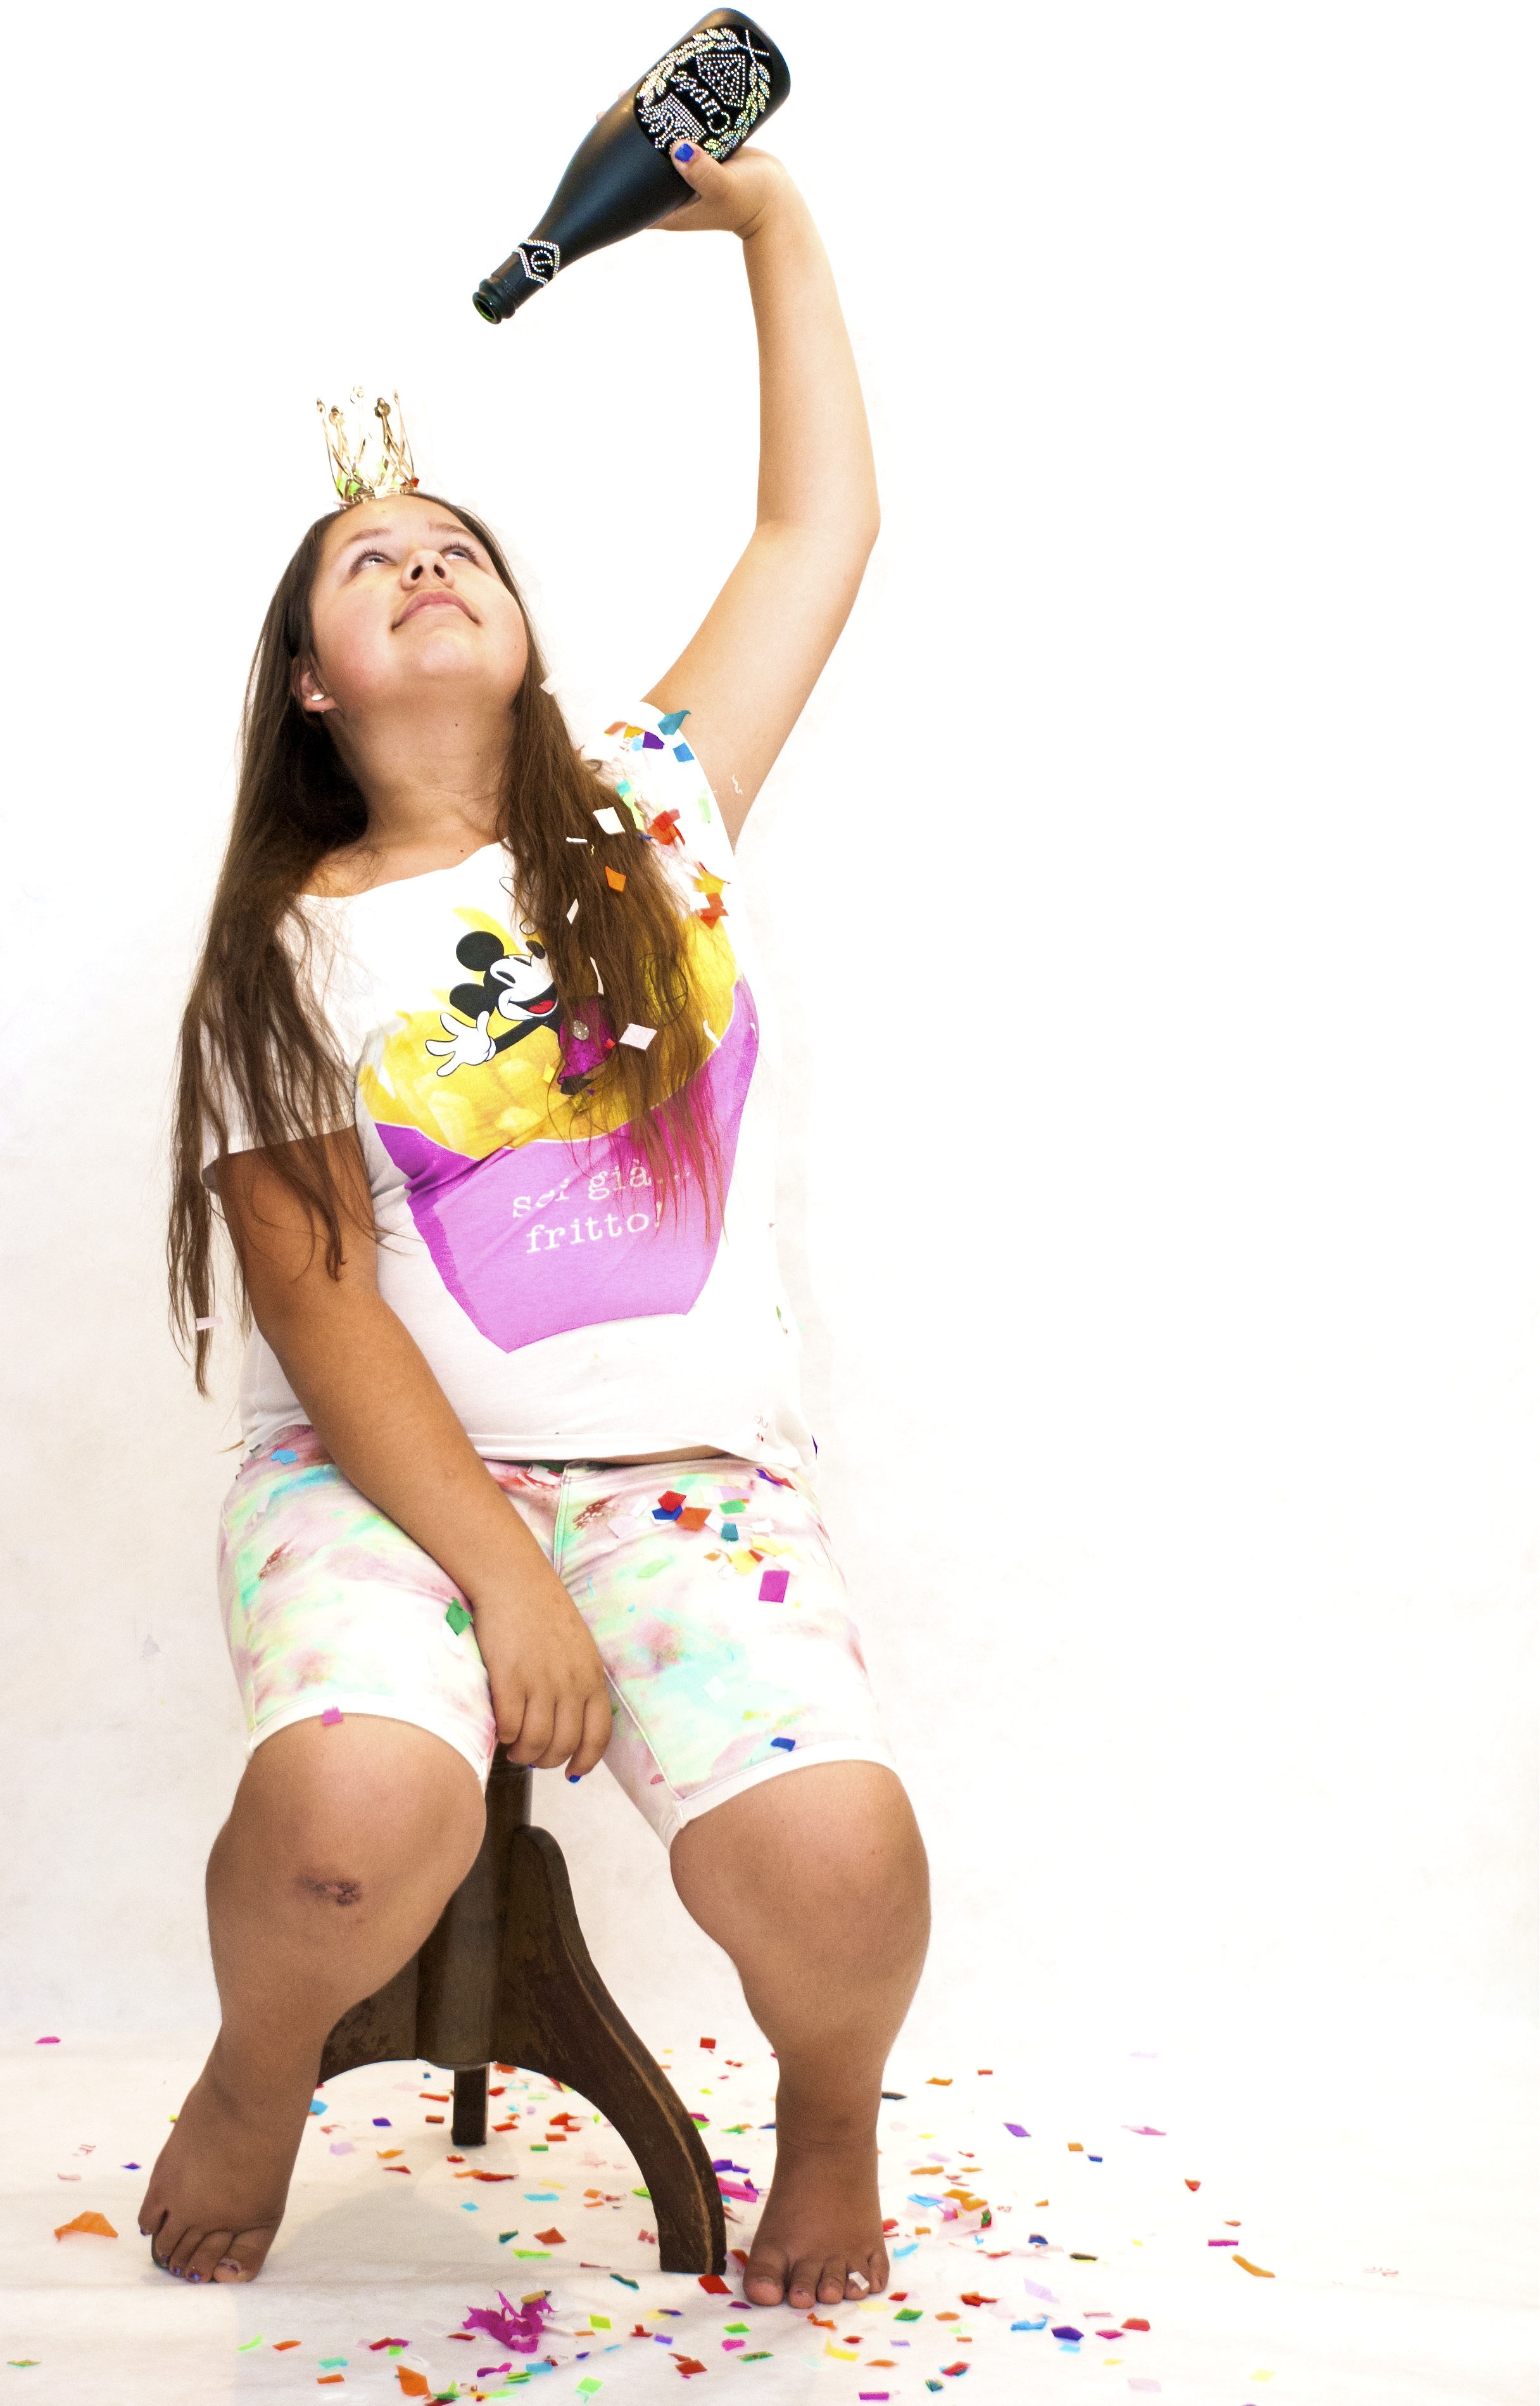
leg, model, finger, carnival, clothing, colorful, hairstyle, swimwear, confetti, mask, fun, princess, panel, abdomen, photo shoot